Hillel Konaté

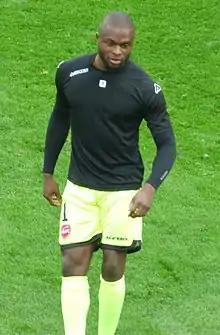
Konaté in 2018

Hillel-Yored Amilcar Tony Konaté (born 28 December 1994) is a professional footballer who plays as a goalkeeper for club Troyes. Born in France, and a former youth international for the Ivory Coast, Konaté plays for the Burkina Faso national team.